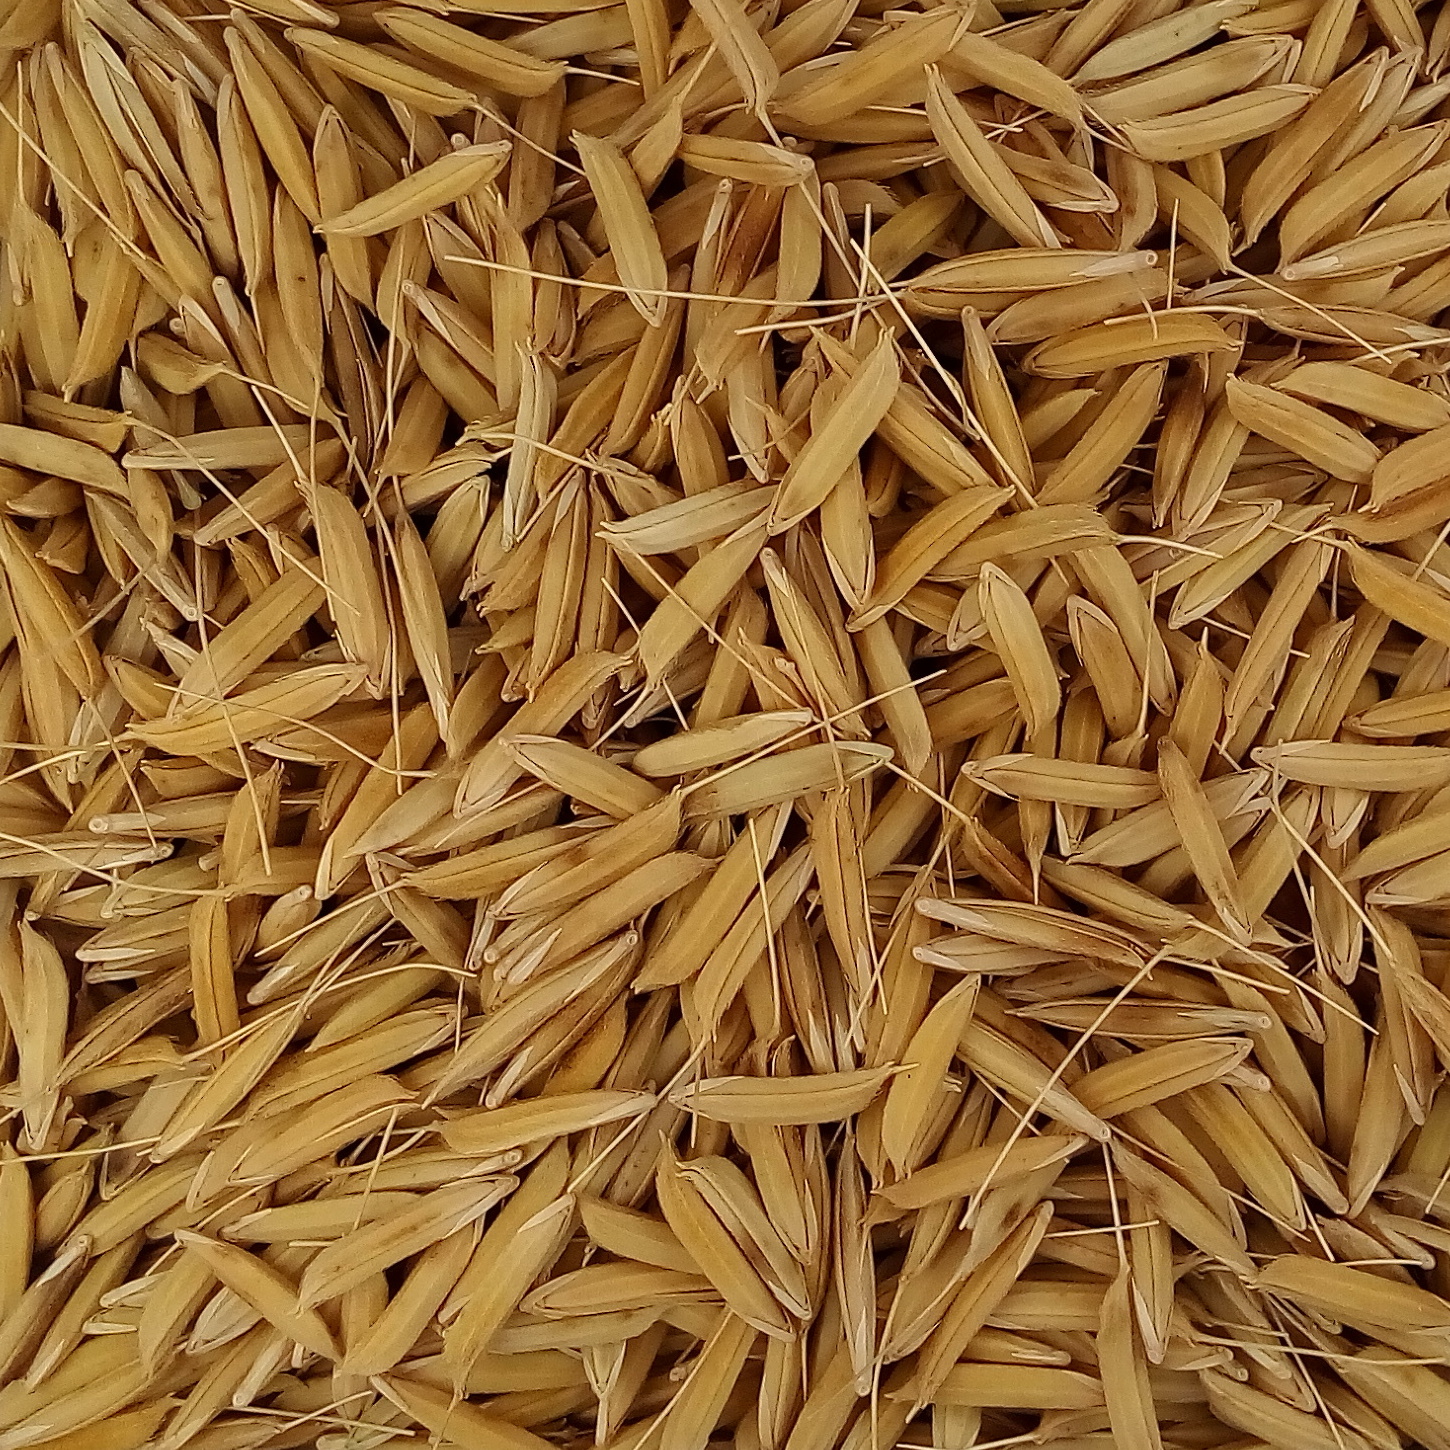
Rice seed variety: 1728